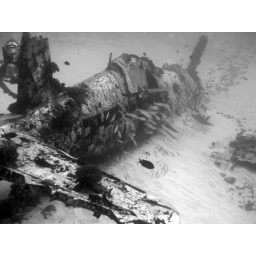
What's left of the Corsair after sitting on the sand in 110ft of water since running out of gas in 1946.